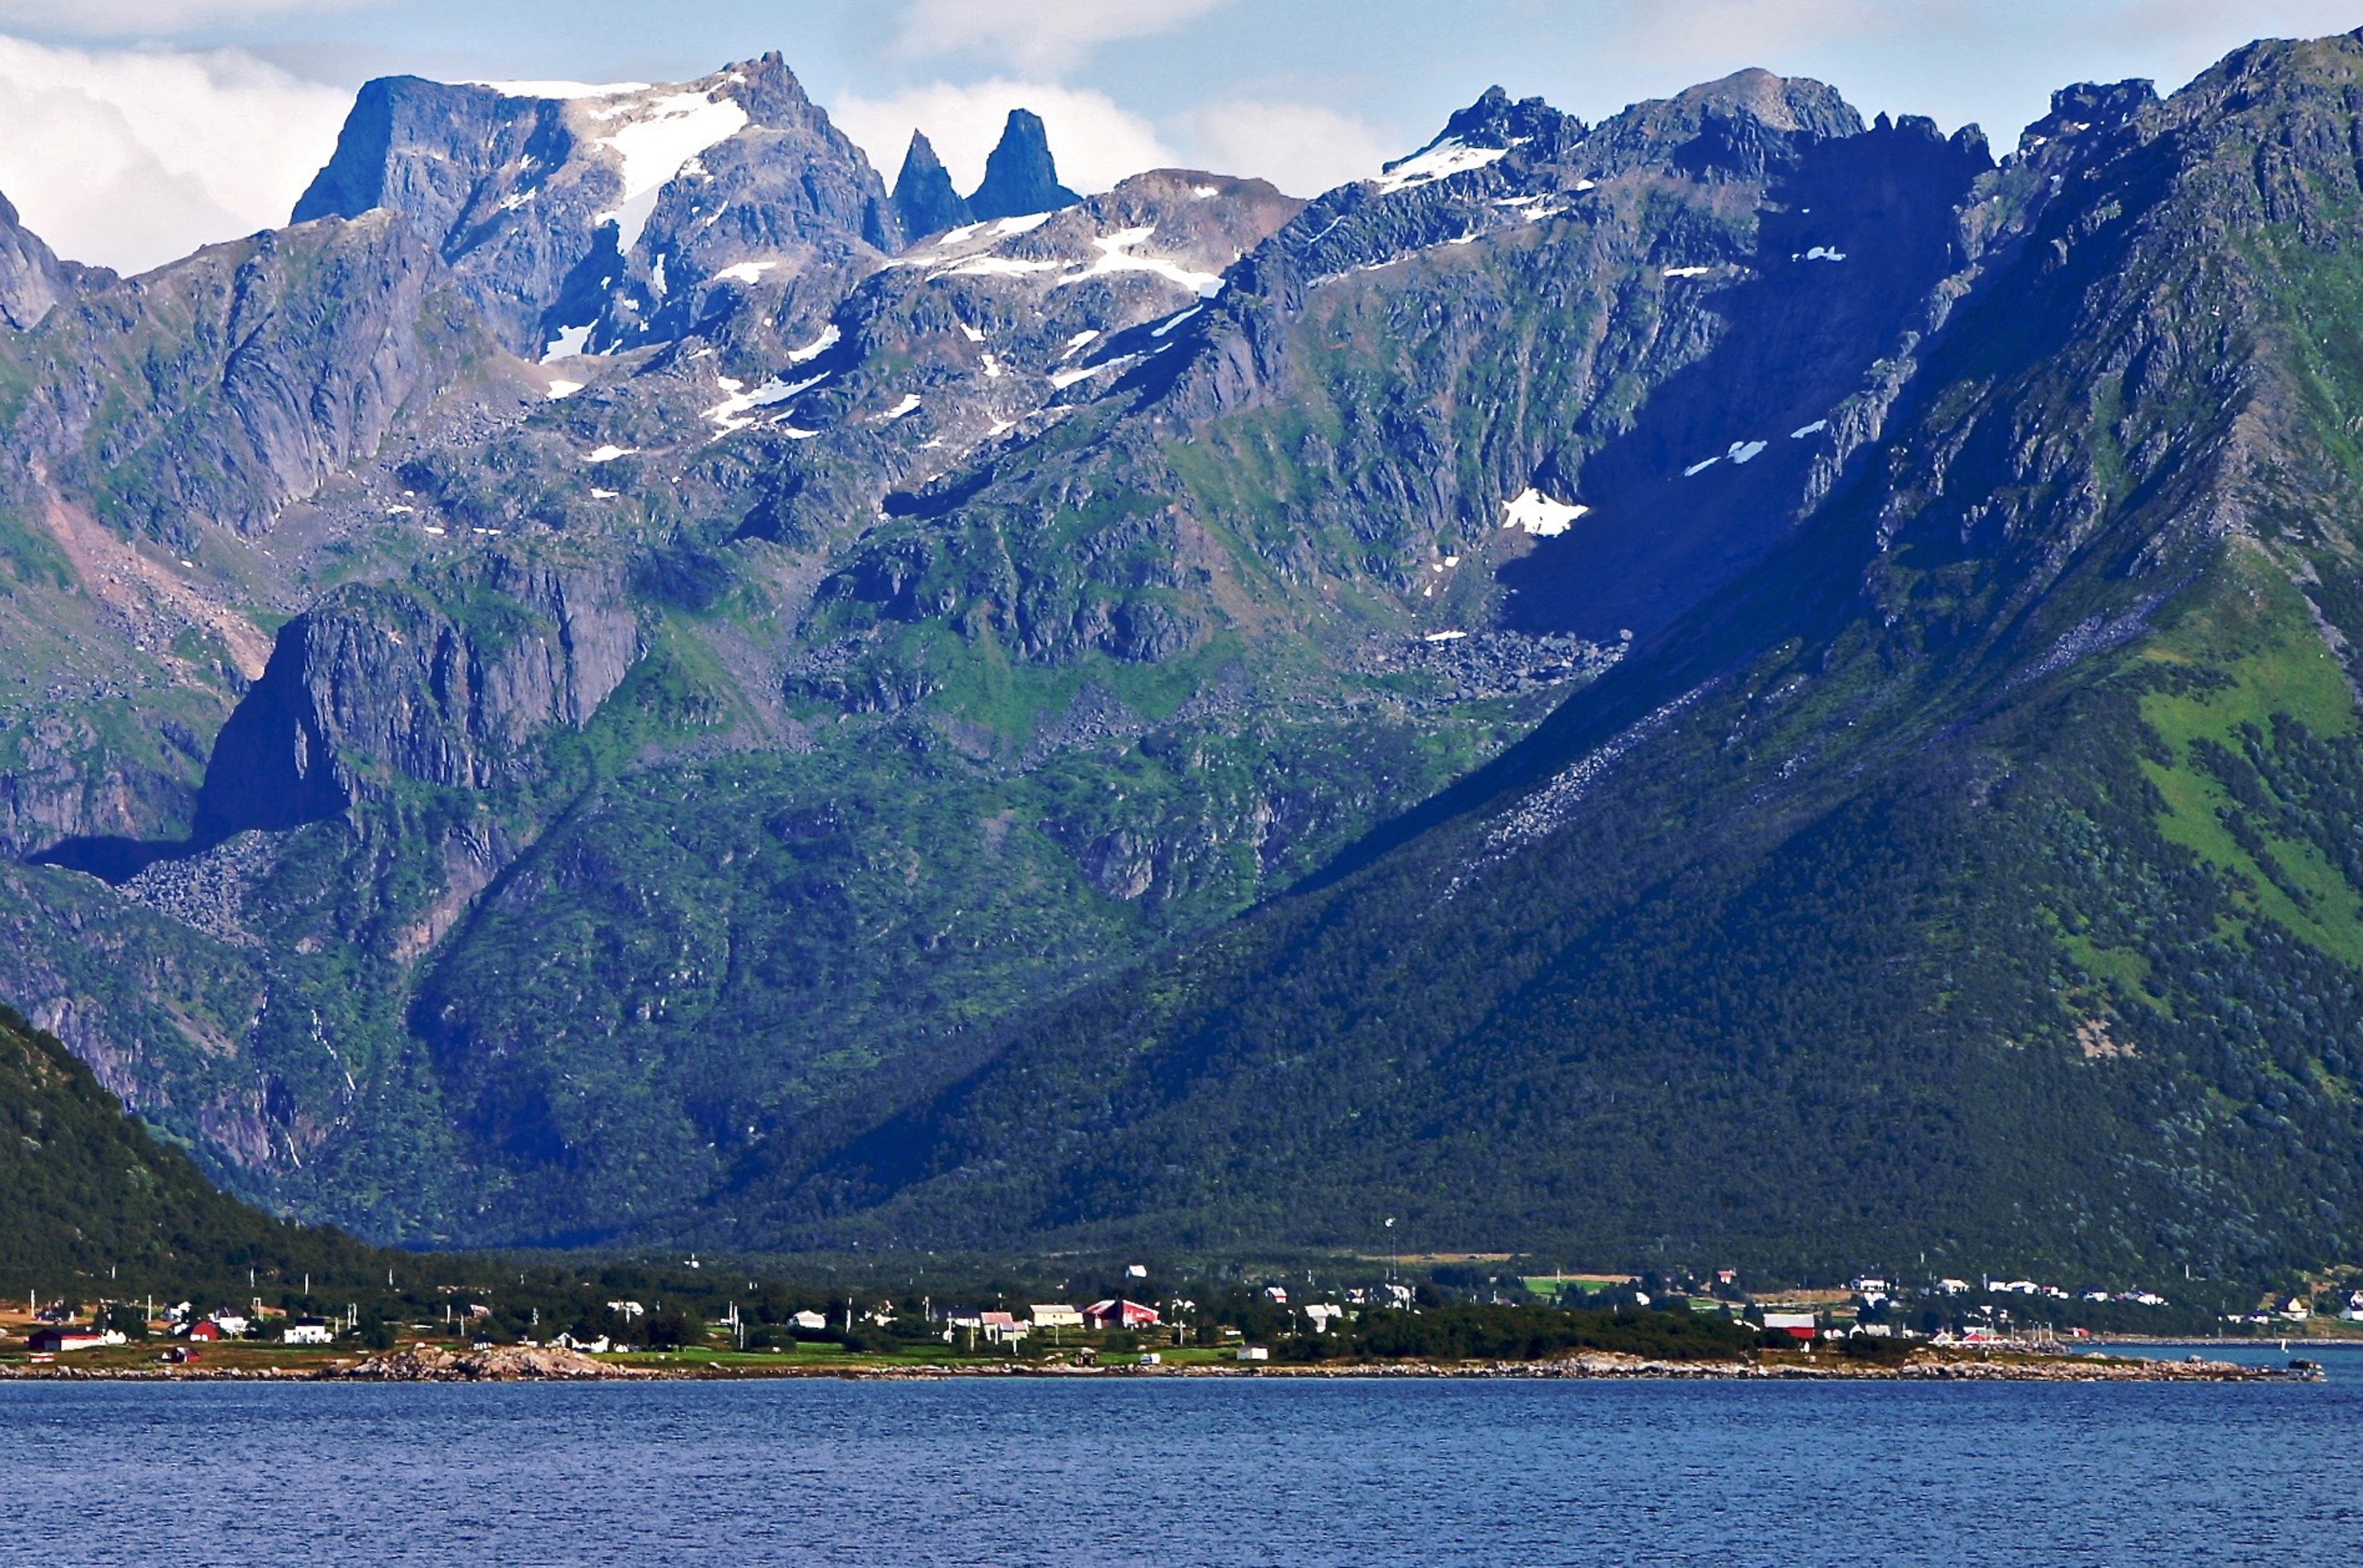
landscape, sea, water, nature, mountain, snow, lake, mountain range, fjord, mountains, alps, landscapes, norway, norge, scandinavia, landform, lofoten, hurtigruten, geographical feature, mountainous landforms, glacial landform